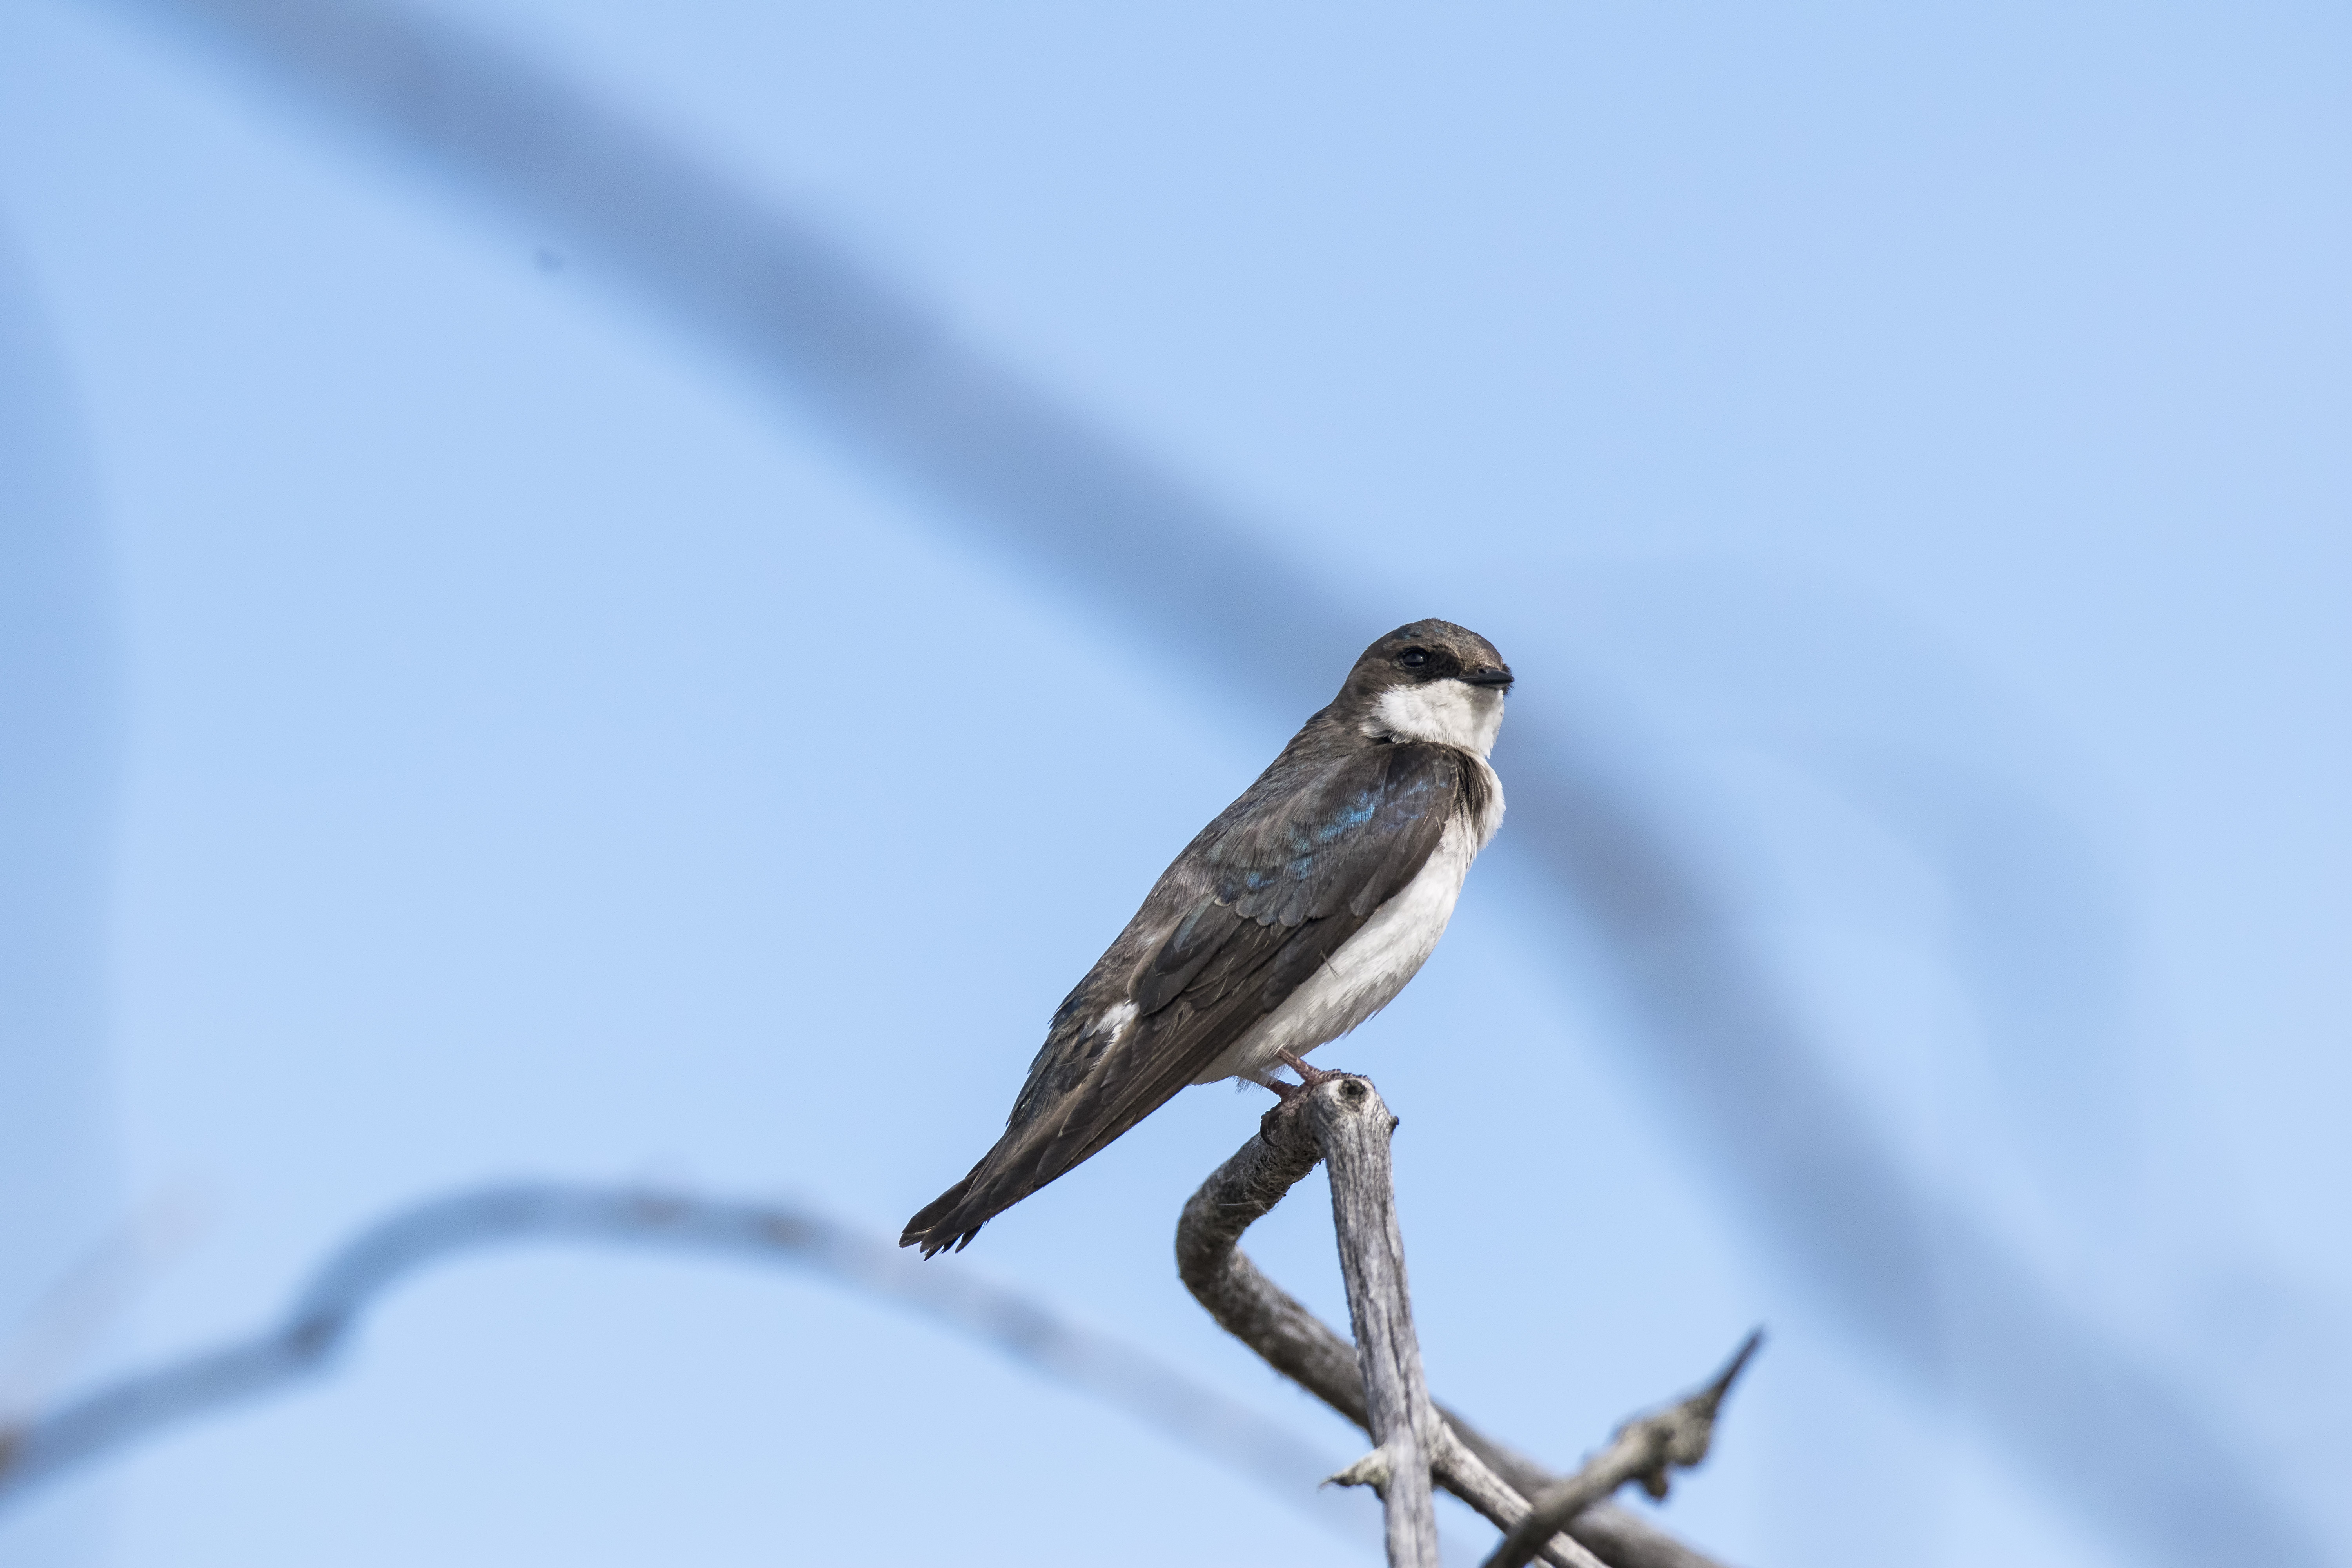
tree, branch, bird, wildlife, beak, fauna, canada, vertebrate, sparrow, quebec, sherbrooke, oiseau, hirondelle, bicolore, swallow, house sparrow, old world flycatcher, perching bird, emberizidae